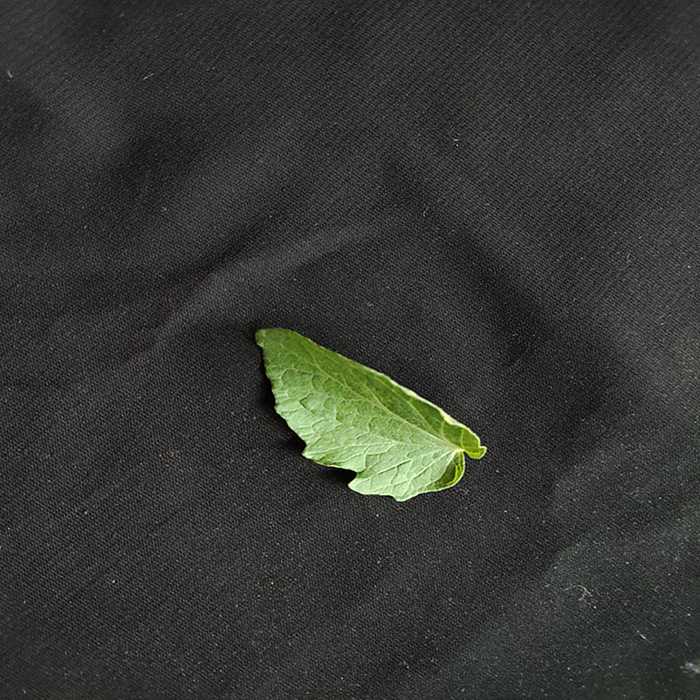
Plant: Tomato
Label: Tomato Fresh leaf